Daqing

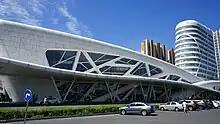
Daqing Passenger Hub

Daqing is a major railway hub in western Heilongjiang province and is located on the junction of Harbin-Manzhouli Railway and Tongliao-Ranghulu Railway. Daqing has three major railway stations: Daqing station, Daqing West station (formerly Ranghulu railway station) and Daqing East station. Trains from Daqing connect the city with Beijing, Harbin, Dalian and several other cities in China. The newly built Harbin–Qiqihar Intercity Railway has stops at both Daqing West station and Daqing East station.